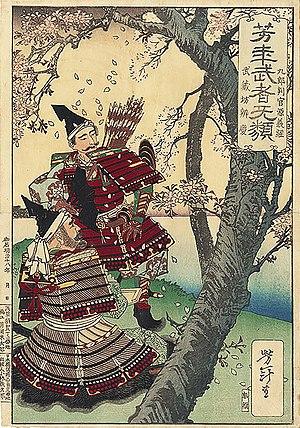
Benkei, de son nom complet Saitō Musashibō Benkei, est un sōhei et un yamabushi de l'époque de Heian qui fut un compagnon de Minamoto no Yoshitsune. Il est généralement décrit comme un homme très fort et très loyal et est l'un des sujets favoris du folklore japonais. Sa vie a été tellement utilisée et distordue dans le kabuki et le théâtre nô qu'il est aujourd'hui impossible de distinguer la vérité de la légende.
Les Sōhei étaient une classe de moines-guerriers bouddhistes du Japon médiéval. À certaines époques de l'Histoire, ils avaient un pouvoir considérable qui obligeait les daimyō à collaborer avec eux, ou occuper la capitale lorsque l'empereur prenait des décisions qui leur déplaisaient.
Les sakura sont les cerisiers ornementaux du Japon ainsi que leurs fleurs. La cerise vient d'une autre espèce de Prunus.
Violence dans le bouddhisme est une expression qui réunit deux concepts a priori contradictoires, si l'on considère les idéaux de non-violence, de compassion et de bienveillance associés au bouddhisme. En effet, dans sa doctrine originelle, Gautama Bouddha enseigne qu'il faut « renoncer à toute violence envers les êtres vivants, mobiles et immobiles ». L’historien des religions Bernard Faure relève qu'aujourd'hui, des figures médiatiques telles que Tenzin Gyatso, le 14ᵉ dalaï-lama, ou le moine d'origine vietnamienne Thích Nhất Hạnh véhiculent l'image du bouddhisme présenté comme une « doctrine pacifique ». Pourtant, selon Faure, l'étude des faits historiques montre que « les contre-exemples ne manquent pas » et que, tant dans son histoire que dans les pays dont il est la religion principale, le bouddhisme a été impliqué dans différents épisodes et formes de violence, et cela parce que cette doctrine « [s'est] adapt[ée] aux divers contextes culturels et sociopolitiques ». Le professeur Michael Jerryson, relève lui aussi que dans l'histoire du bouddhisme, en 2 500 ans, il y a eu de nombreux cas de violence provoqués par des individus ou des structures bouddhiques.
Minamoto no Yoshitsune est un samouraï et un général des périodes Heian et Kamakura de l'histoire du Japon. Il est le neuvième fils de Minamoto no Yoshitomo et le demi-frère de Minamoto no Yoritomo qui devient le premier shogun du Japon, qui fonde le bakufu de Kamakura en 1192. Sa mère est Tokiwa Gozen.